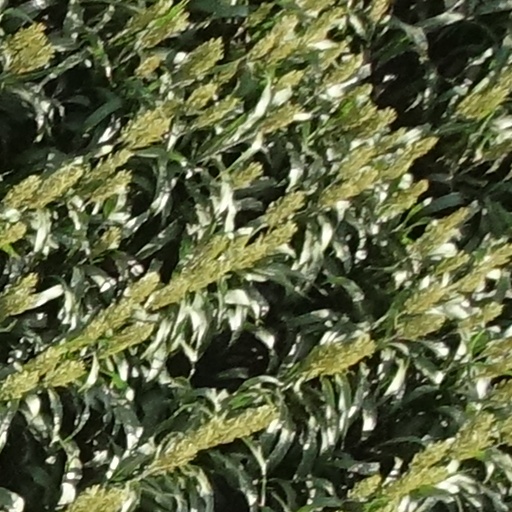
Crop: sorghum